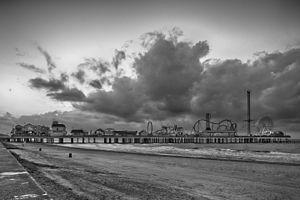
Galveston Island Historic Pleasure Pier est un parc de loisirs situé à Galveston, au Texas, États-Unis. Il a été inauguré en mai 2012.